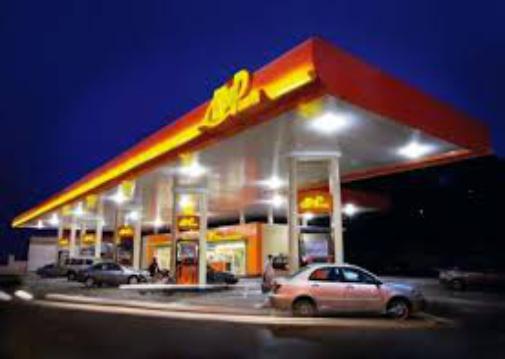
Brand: bhpetrol
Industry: Transportation